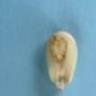
Maize quality: Bad